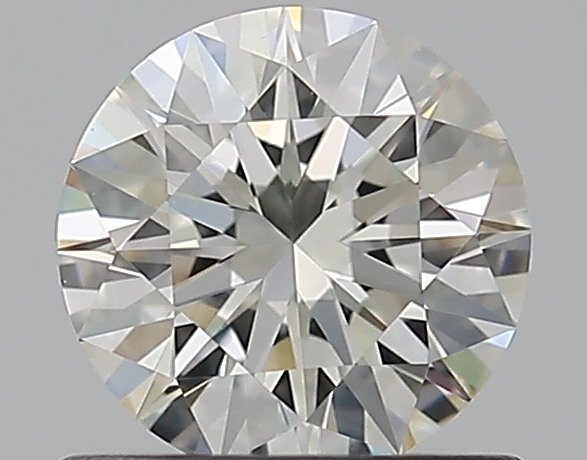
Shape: round
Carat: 0.65
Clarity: VS2
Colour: I
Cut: EX
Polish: EX
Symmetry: EX
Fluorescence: ST
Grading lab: GIA
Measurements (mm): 5.6 x 5.62 x 3.44